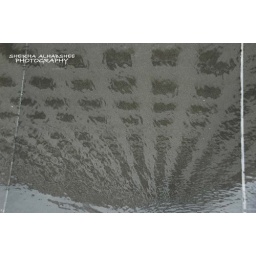
reflection of an office building in millenia area